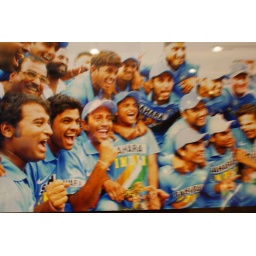
The Indian national team on a wall in a sport bar in Delhi.